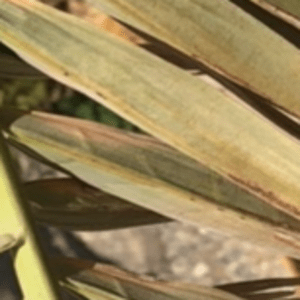
Label: Magnesium Deficiency